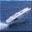
Label: ship